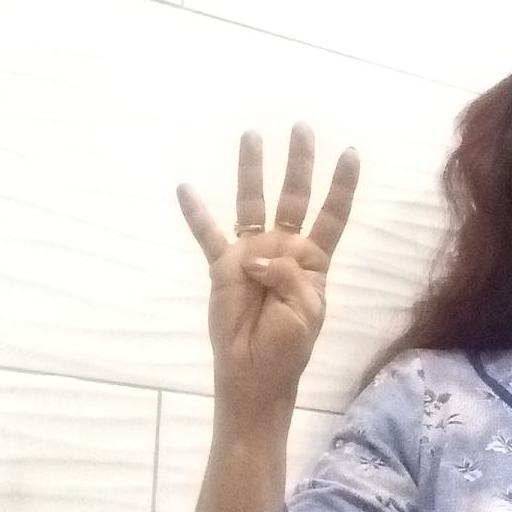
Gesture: four